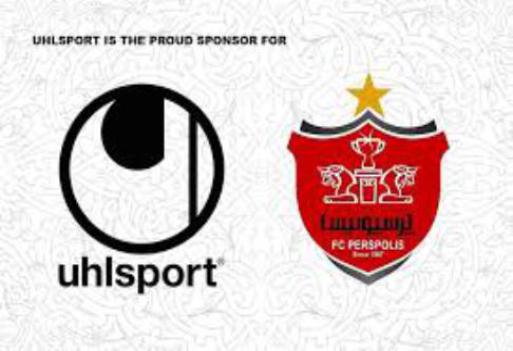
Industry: Sports